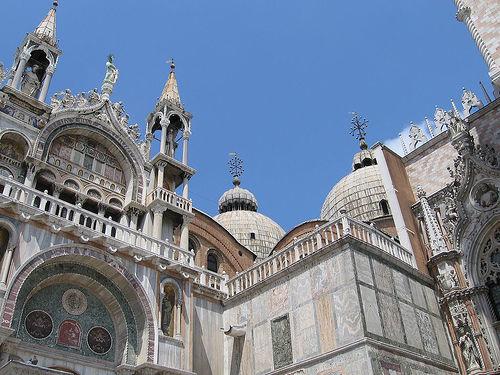
Weather: sun or clear